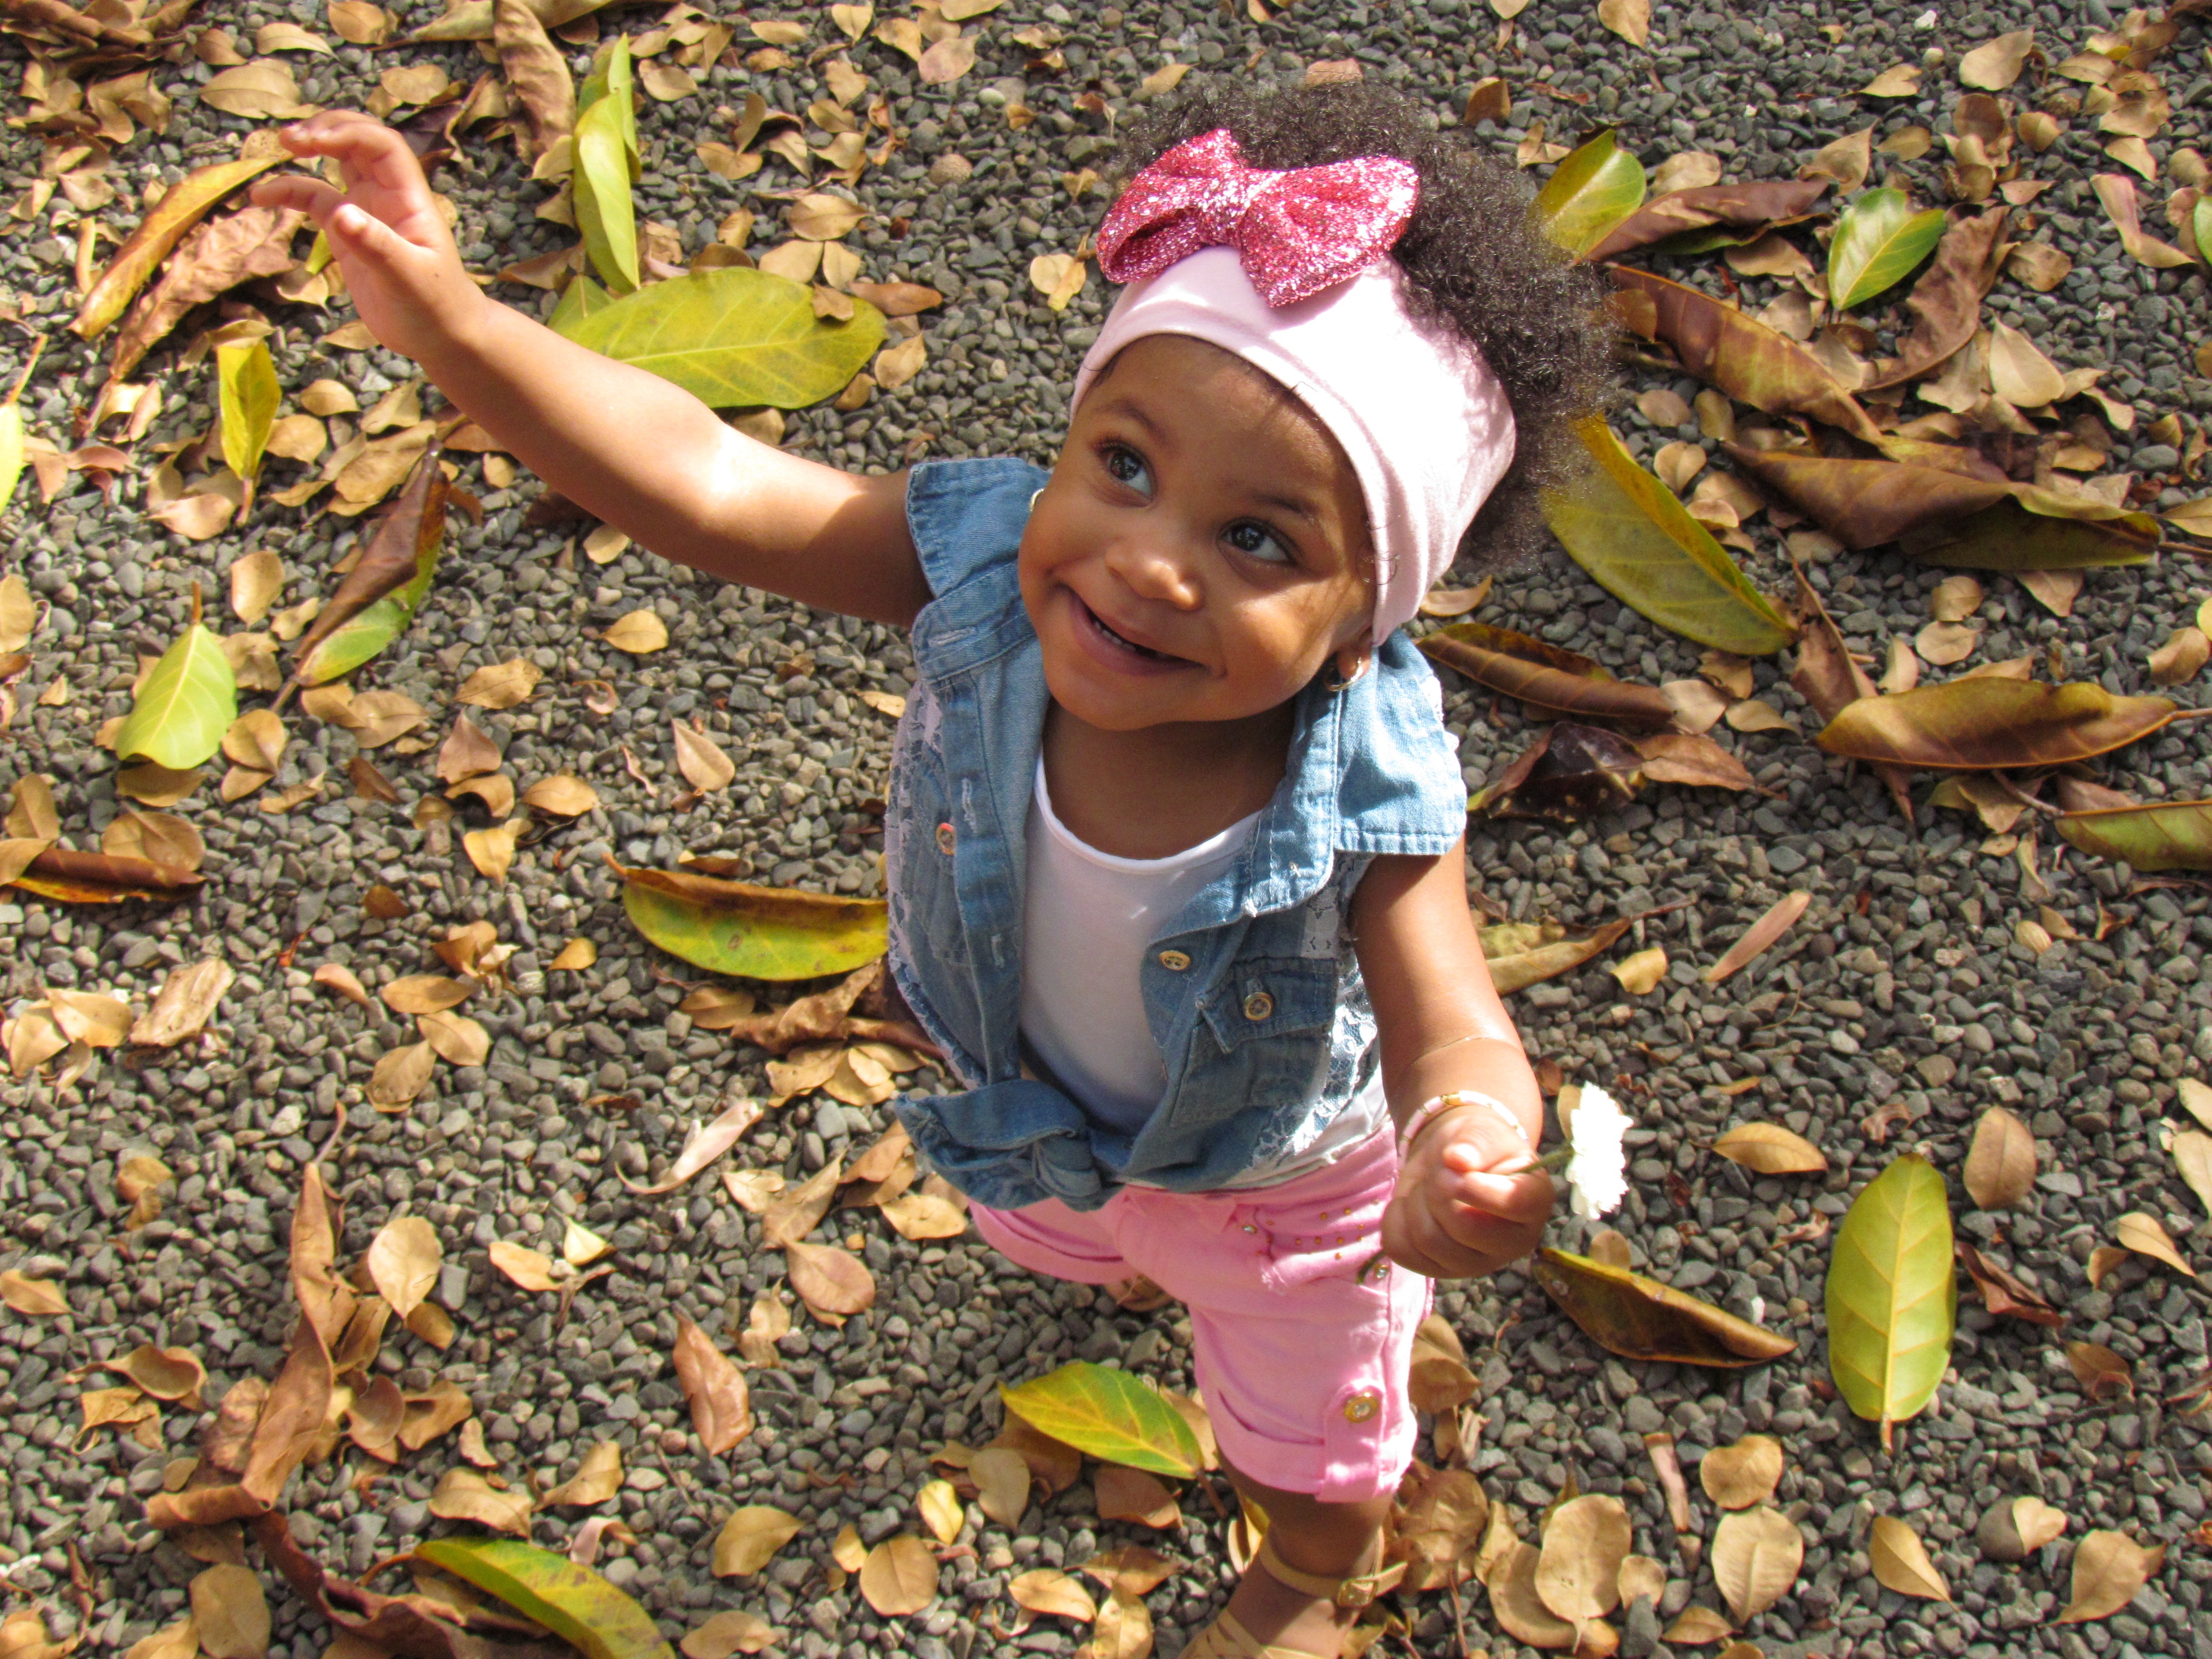
tree, people, girl, play, leaf, flower, kid, cute, female, young, spring, jungle, small, autumn, soil, child, childhood, season, smiling, smile, face, happy, happiness, toddler, little, joy, adorable, little girl, preschool